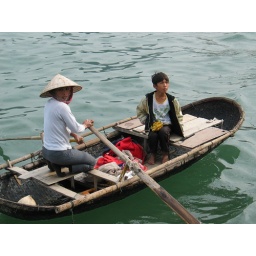
Selling bananas to tourist boats in Halong Bay.